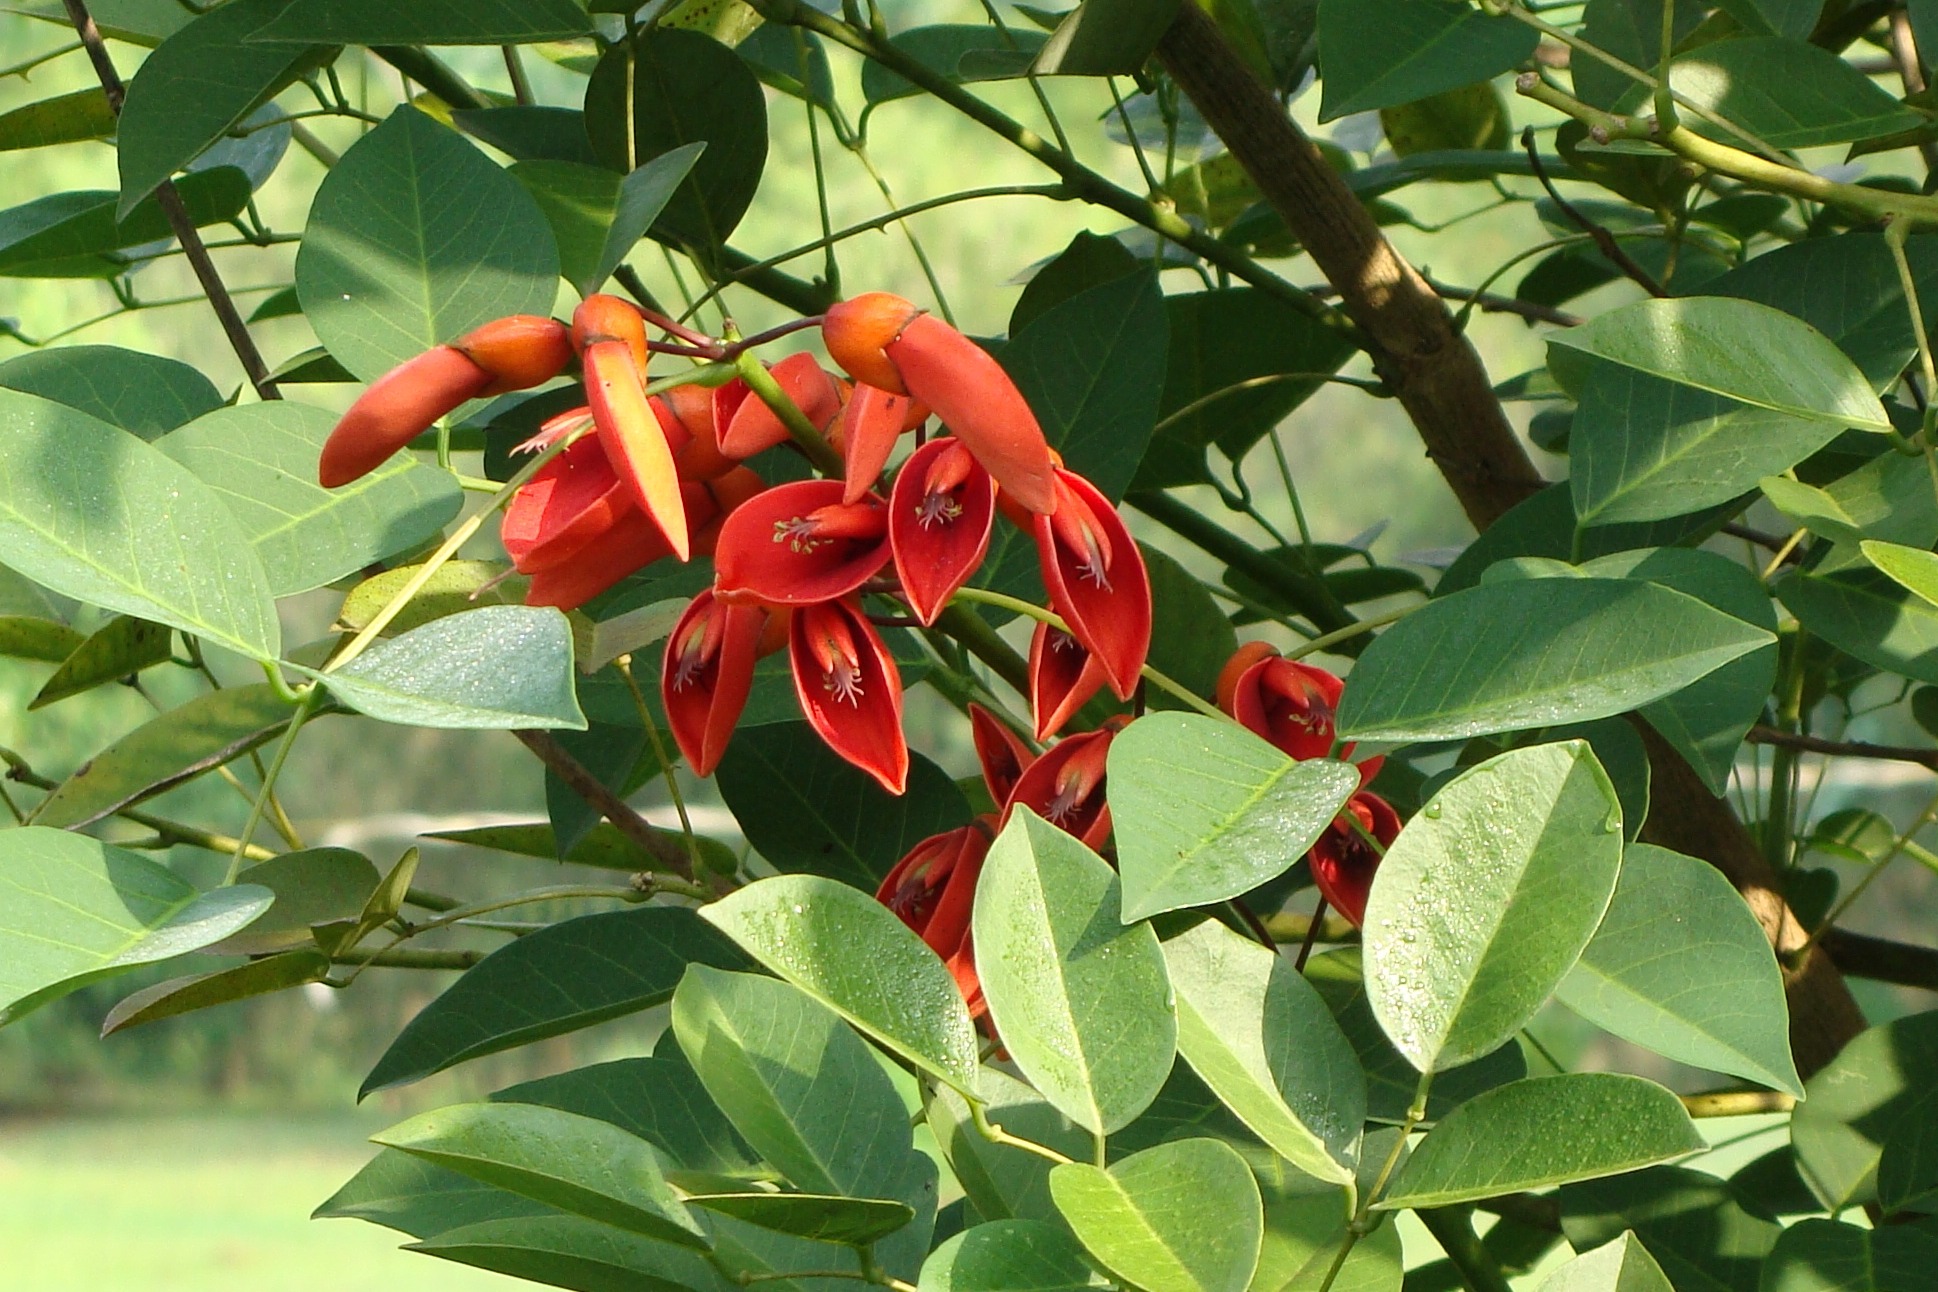
plant, flower, food, produce, evergreen, botany, flowers, shrub, buds, india, flowering plant, fabaceae, erythrina crista galli, land plant, kodagu, cockspur coral tree, cry baby tree